Adhiparasakthi Siddhar Peetam

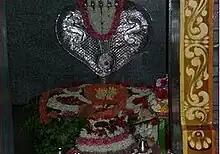
Putrumandapam

The Mother in order to keep blessing people at all times, dwells in the snake pit (putrumandapam) in the form of a cobra. The Mother appears before the devotees who stay in the mandapam (Hall) at nights, in the form of a snake till this day. It is the putrumandapam where the Mother gives her Oracle.